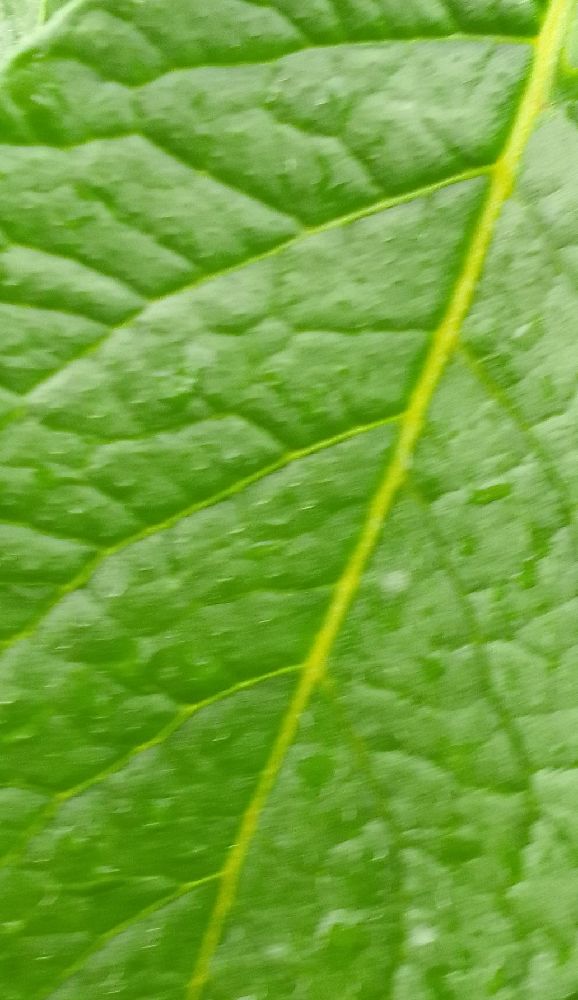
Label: Healthy